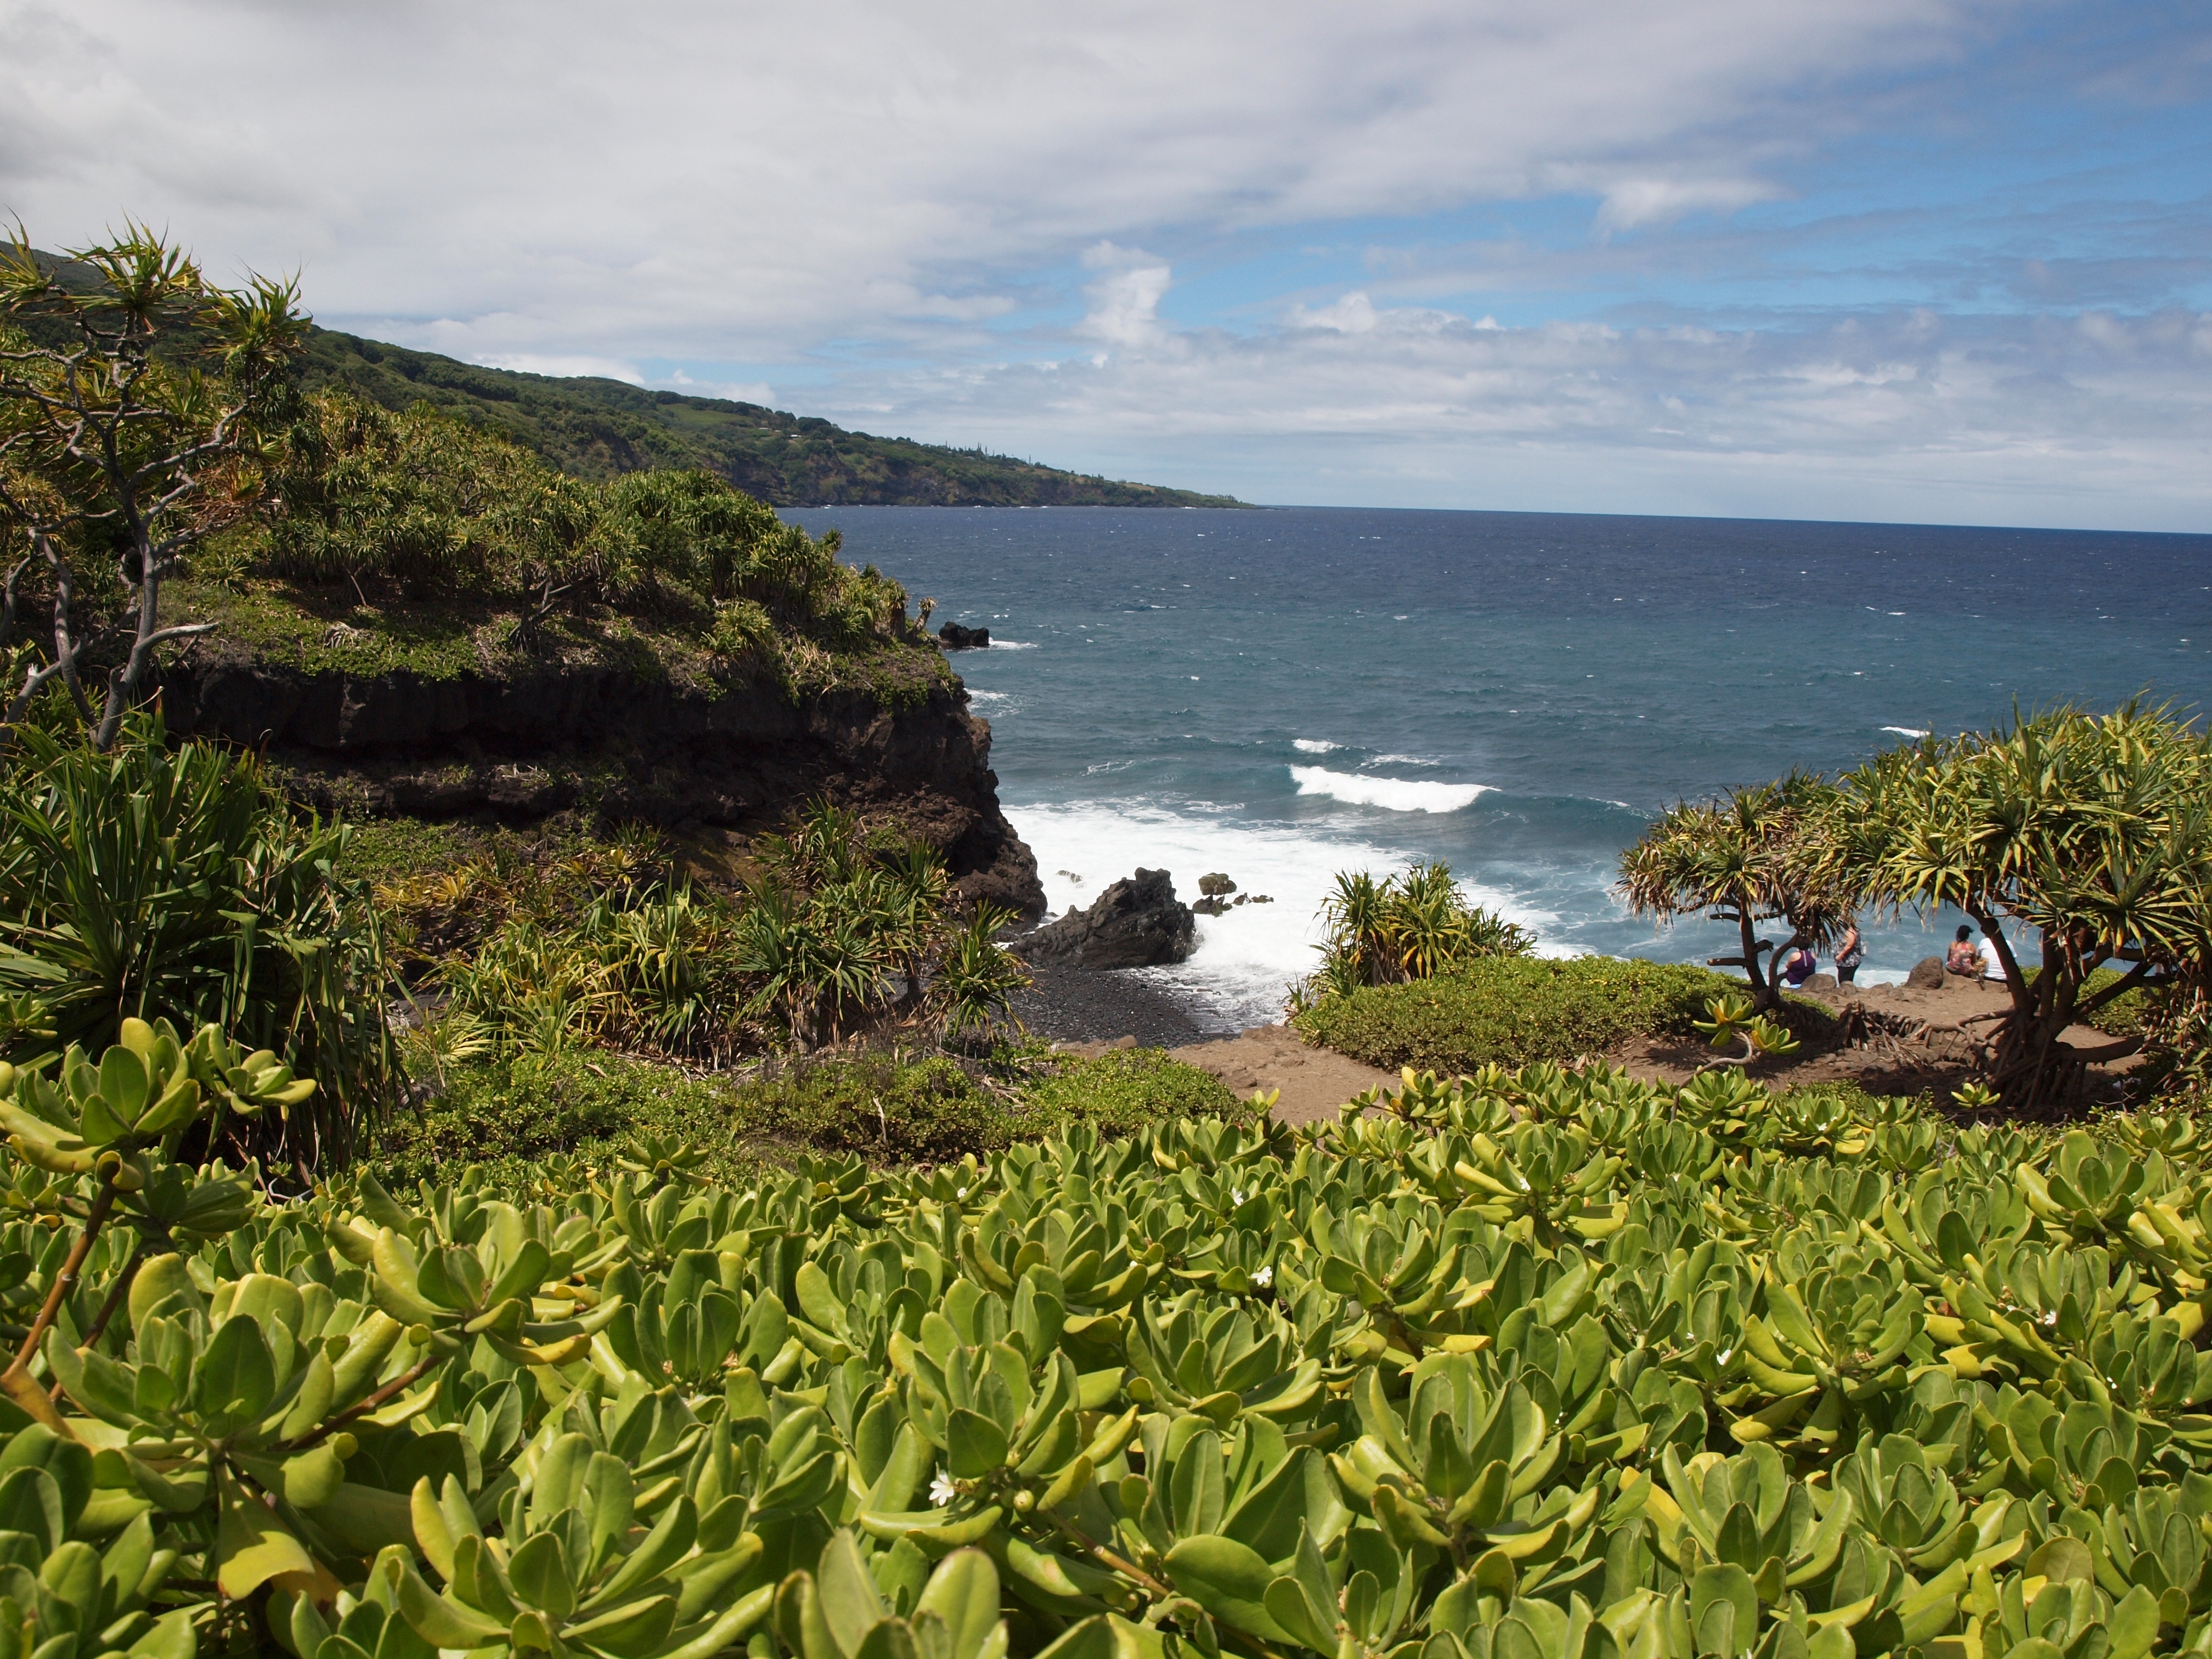
beach, sea, coast, tree, nature, ocean, shore, flower, vacation, cliff, cove, bay, island, hawaii, terrain, body of water, caribbean, maui, habitat, tropics, cape, islet, geographical feature, arecales